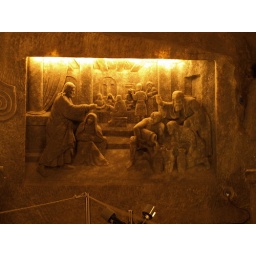
Please note the depth... Carved in two dimensions, on the salt rock walls of the biggest gallery.